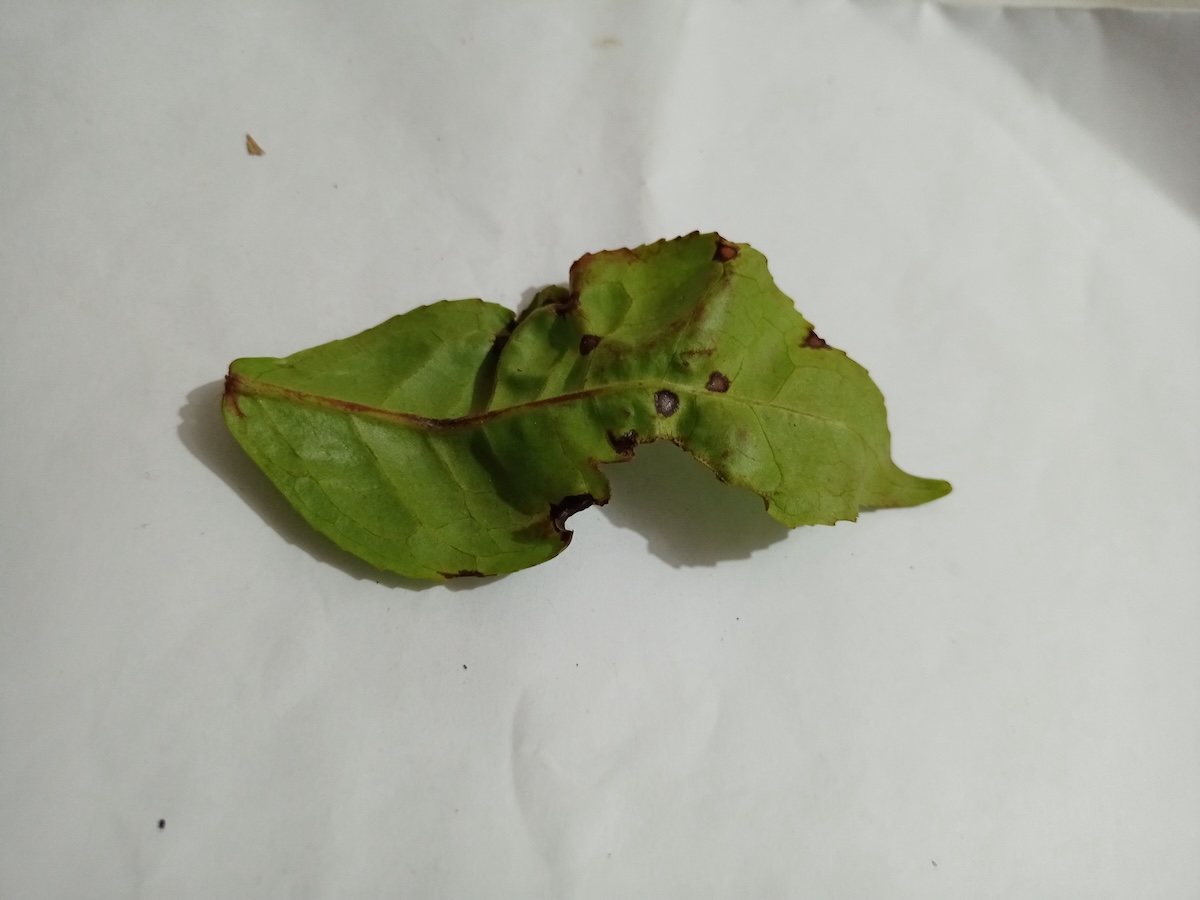
Label: Helopeltis